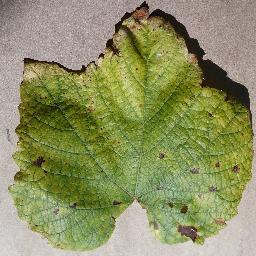
Label: Grape___Leaf_blight_(Isariopsis_Leaf_Spot)